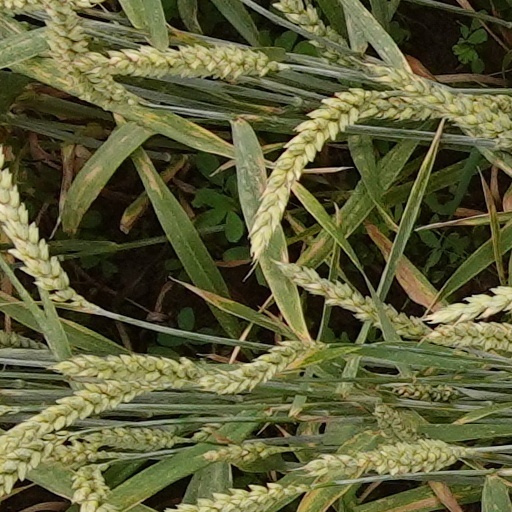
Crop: wheat